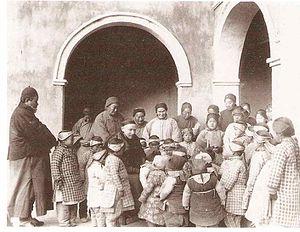
Frédéric Vincent Lebbe, né le 19 aout 1877 à Gand et décédé le 24 juin 1940 à Chongqing est un prêtre catholique lazariste et missionnaire belge. Envoyé en Chine, il fut le promoteur d'un christianisme inculturé dans la culture chinoise. Ses archives sont conservées à Louvain-la-Neuve aux Archives du monde catholique.